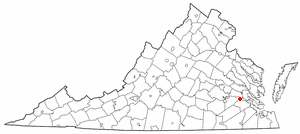
Claremont est une municipalité américaine située dans le comté de Surry en Virginie.